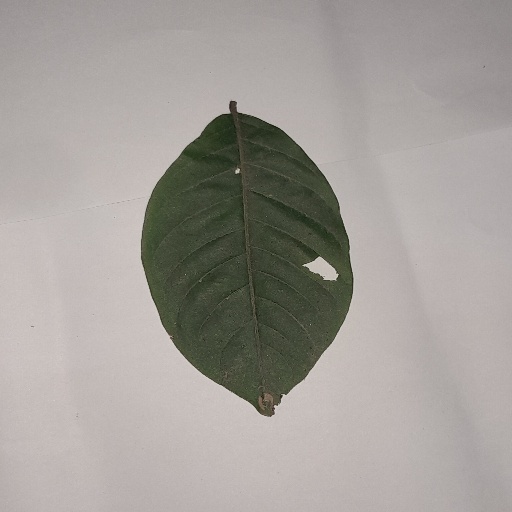
Species: HariTaki
Leaf condition: Shot Hole